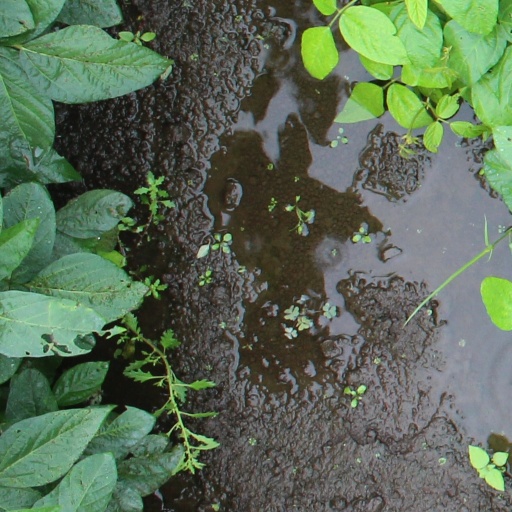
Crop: soybean